Billy Gunn

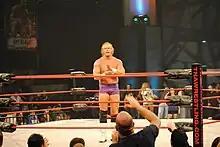
Sopp at a TNA event in 2008

On February 13, 2005, Sopp debuted in Total Nonstop Action Wrestling (TNA) without a name (as Billy Gunn is a WWE trademark, although announcers recognized him as such) at Against All Odds with the same gimmick, helping Jeff Jarrett retain the NWA World Heavyweight Championship in a match with Kevin Nash. Sopp, using the name The New Age Outlaw, then formed a stable with Jarrett and Monty Brown known as Planet Jarrett. However, WWE threatened TNA with legal action if Sopp continued the use of the name "The New Age Outlaw", so he shortened his name to The Outlaw. Due to the legal issues with WWE, all TNA -DVD releases featuring footage with Sopp as "The Outlaw" (and presumably also as "The New Age Outlaw") have had the name on on-screen graphics blurred, the name silenced out of the audio, and match commentary completely replaced to reflect a retroactive name change to "Kip James". One such DVD is the pay-per-view Lockdown, included in the "TNA Anthology: The Epic Set" box set, in which the silencing of the name during a segment where Dusty Rhodes picks his name from a lottery leaves DVD viewers in the dark as to who just got picked.